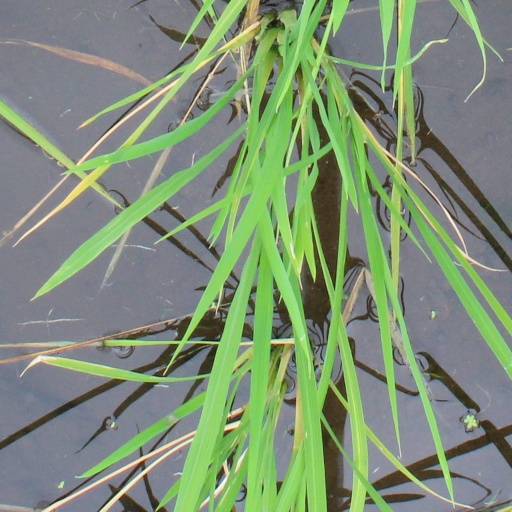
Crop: rice